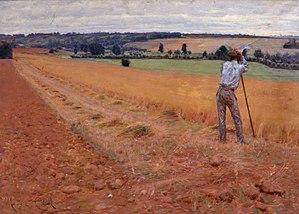
Charles Louis Maurice Eliot est un peintre, pastelliste, graveur, illustrateur et professeur de dessin français, né le 9 septembre 1862 dans le 15ᵉ arrondissement de Paris et mort le 21 août 1945 à Épinay-sous-Sénart.